Nadine Hani

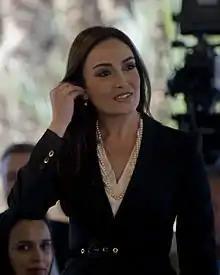
Hani at the World Economic Forum on the Middle East in 2010

Nadine Hani, is a Lebanese Senior Business News presenter on Al Arabiya News Channel, she is also a journalist on An-Nahar newspaper; she writes a weekly article on it.